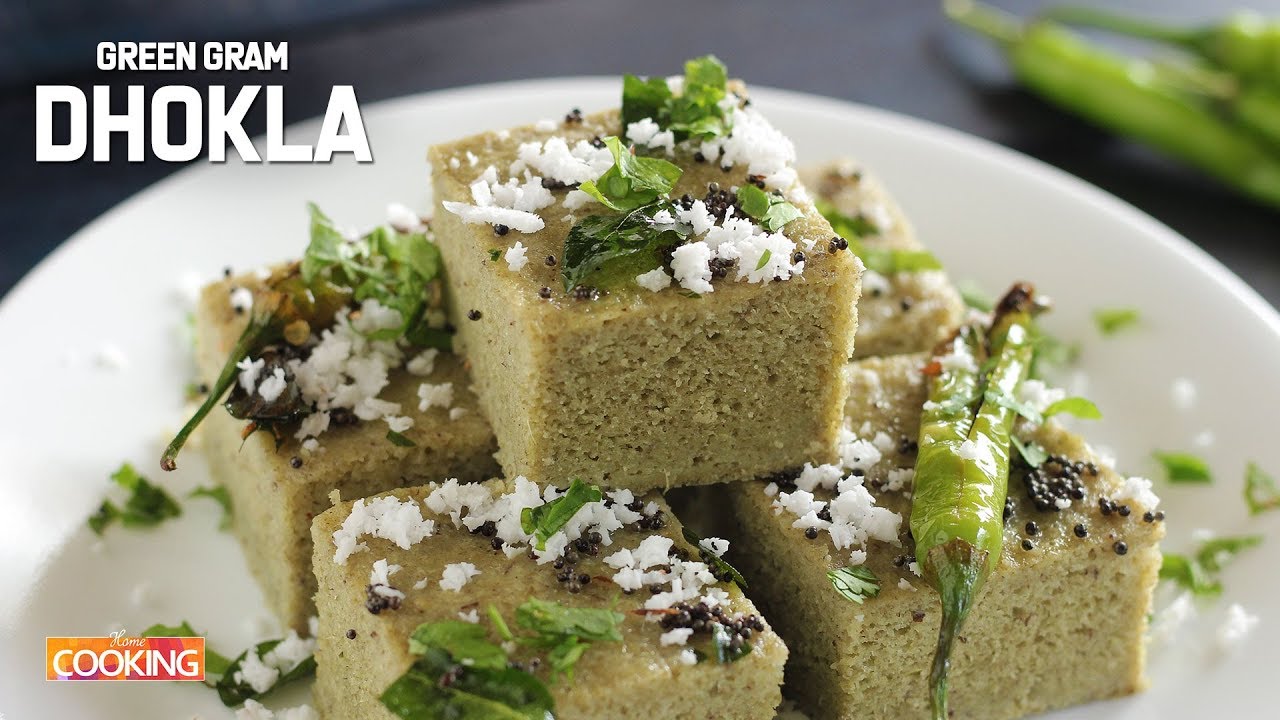
Dish: dhokla